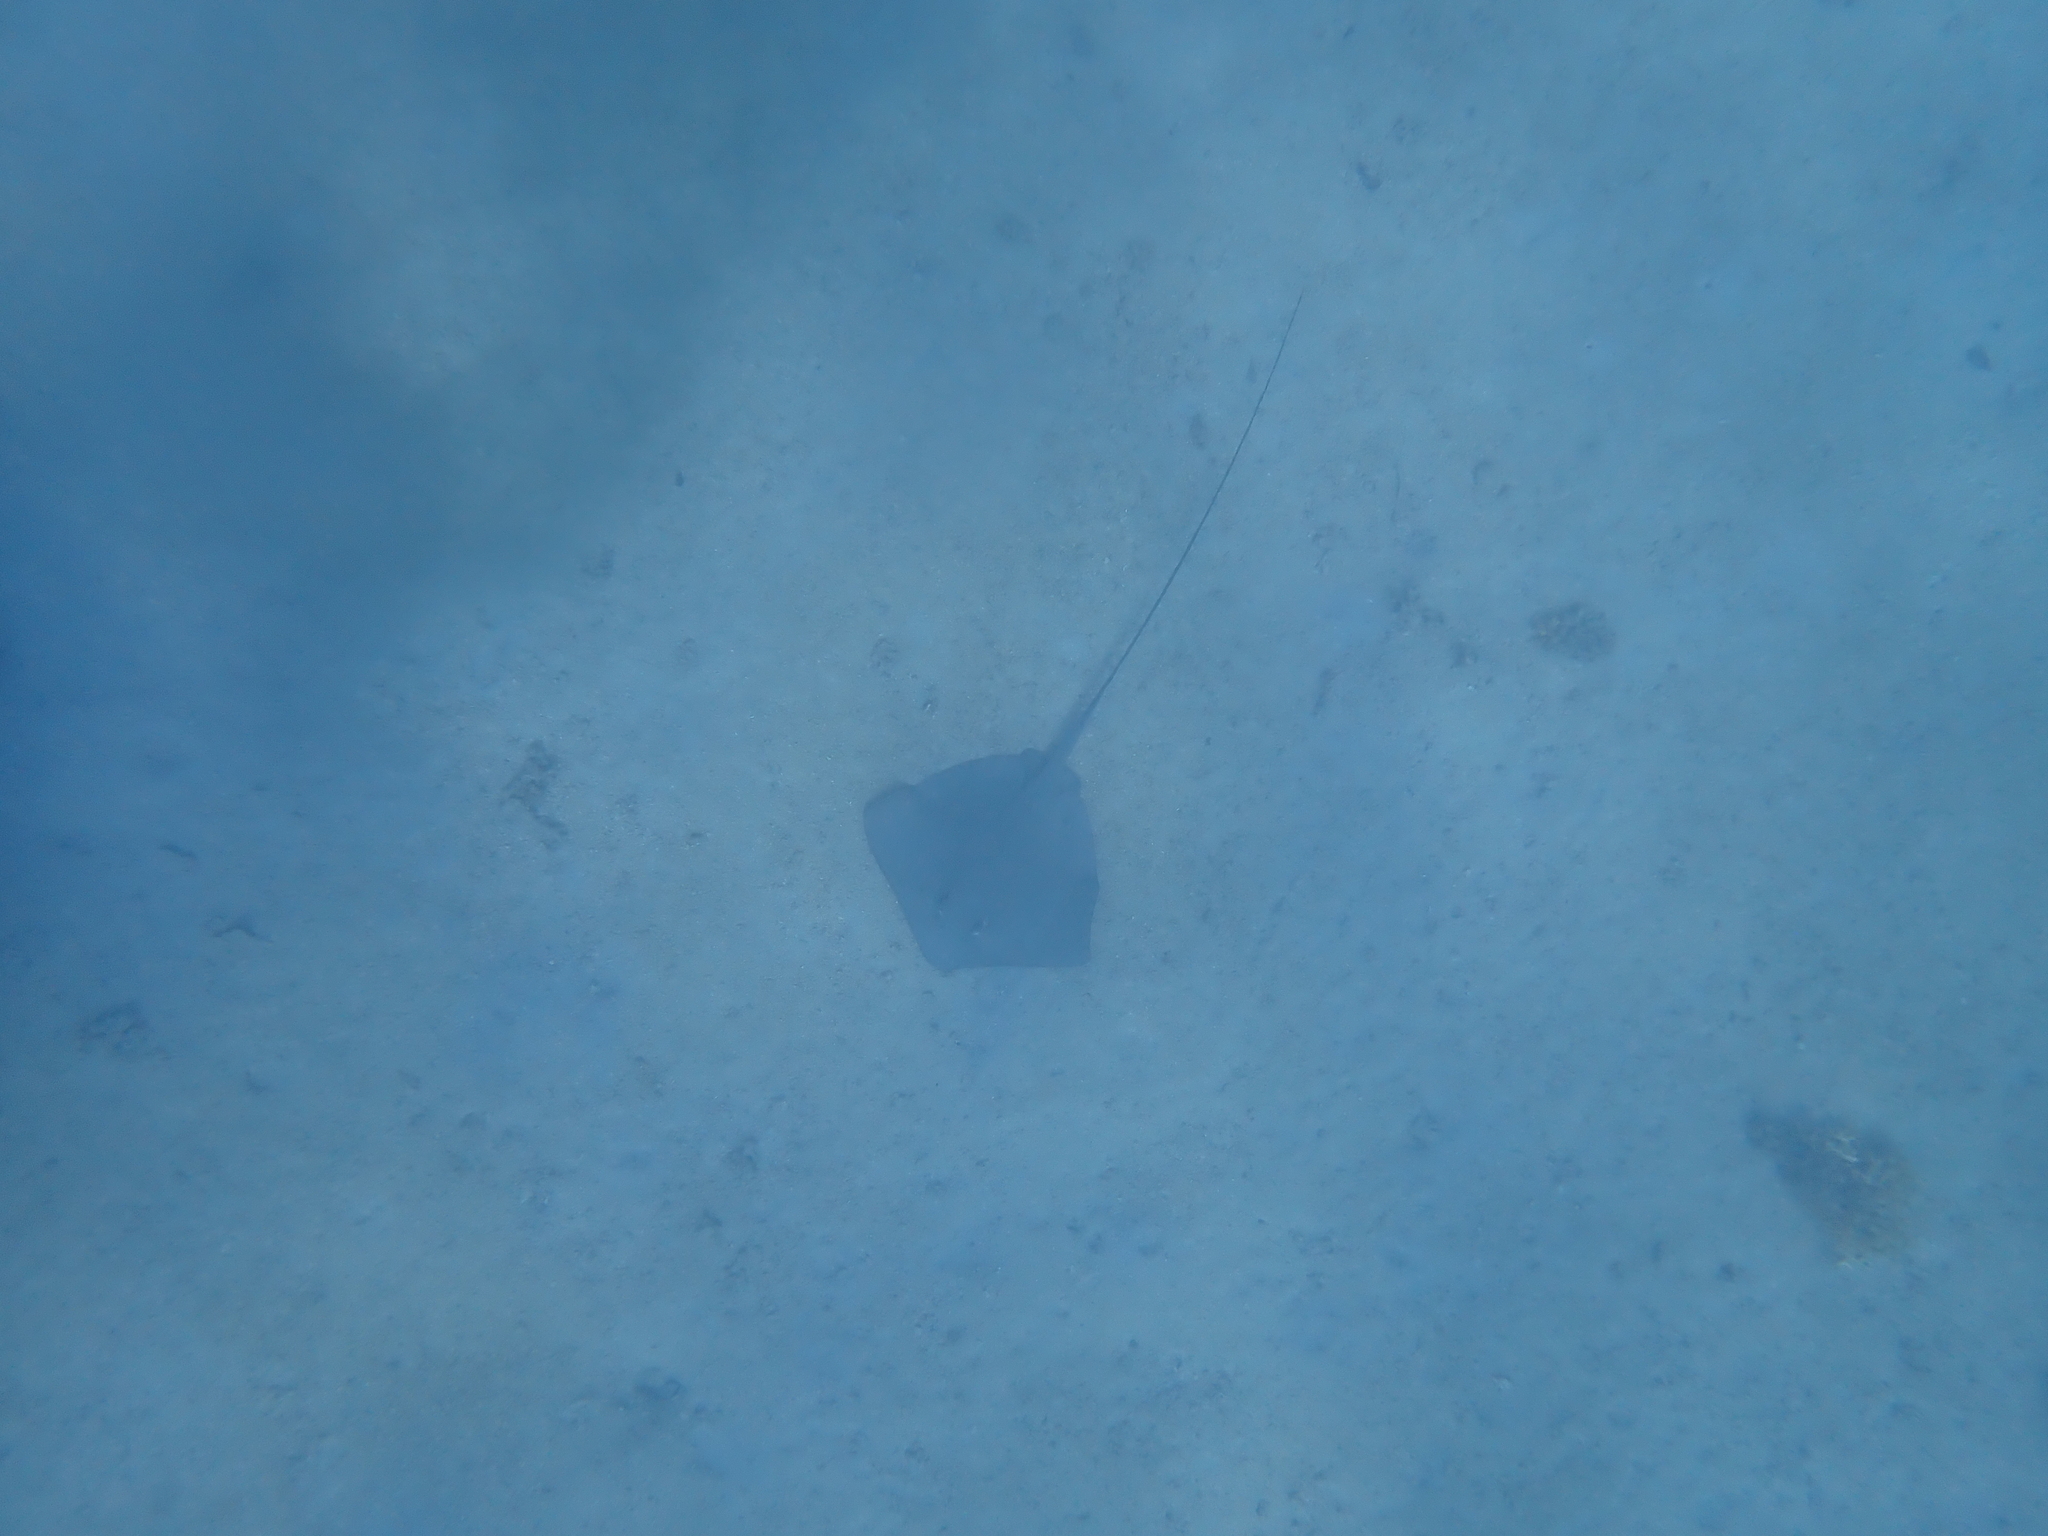
fish (species not among the labelled classes)